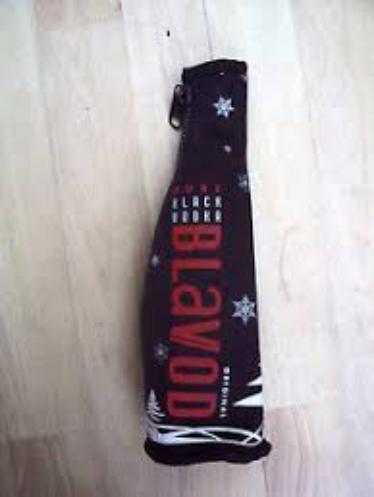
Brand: Blavod
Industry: Food